Power hitter

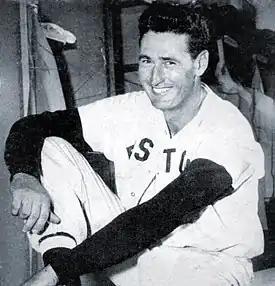
Iconic Major League Baseball player Ted Williams, pictured here in 1949, is known as a famous "power hitter".

Power hitter is a term used in baseball for a skilled player that has a higher than average ability in terms of his batting, featuring a combination of dexterity and personal strength that likely leads to a high number of home runs as well as doubles and triples. In baseball, a power hitter typically bats fourth or "cleanup" in a Major League lineup, which consists of 9 hitters in a rotating order.